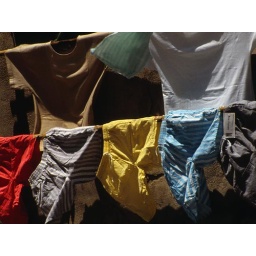
Men's t-shirts and swim suits at a sidewalk market in Lower Manhattan.